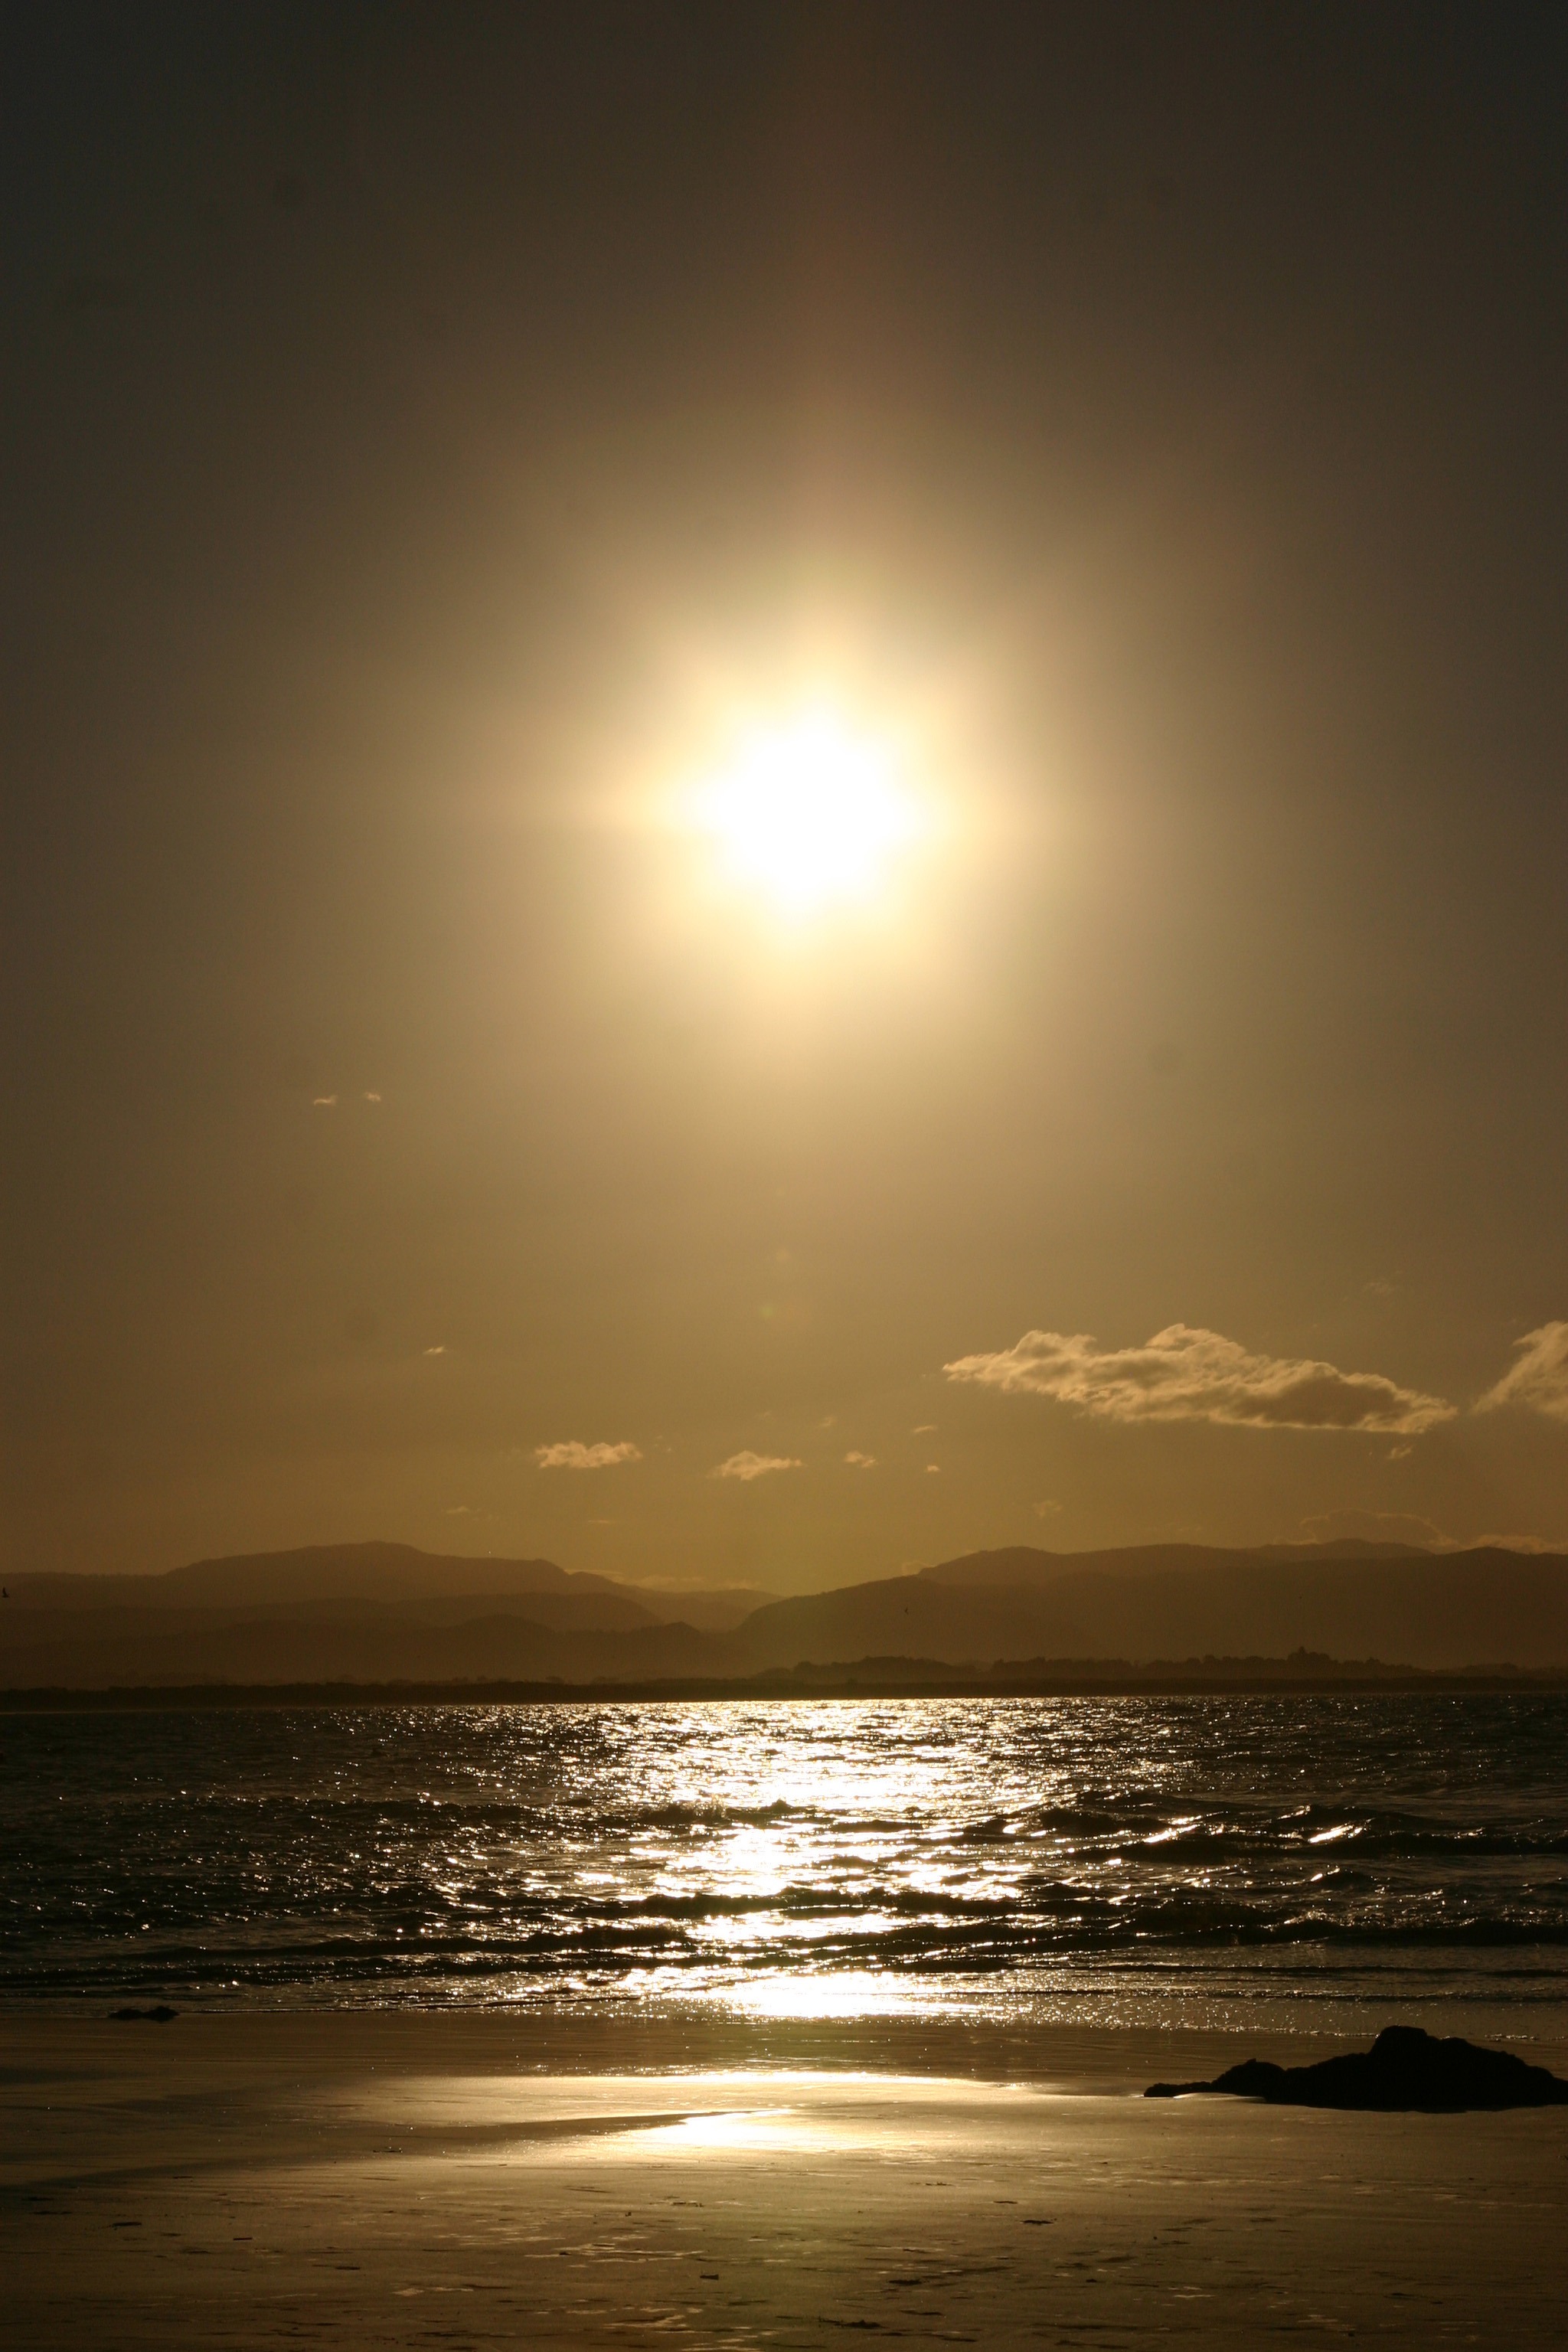
beach, sea, coast, water, ocean, horizon, light, cloud, sky, sun, sunrise, sunset, sunlight, morning, shore, wave, dawn, atmosphere, dusk, evening, surf, reflection, body of water, afterglow, astronomical object, wind wave, beach surf